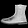
Label: Ankle boot